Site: saxony
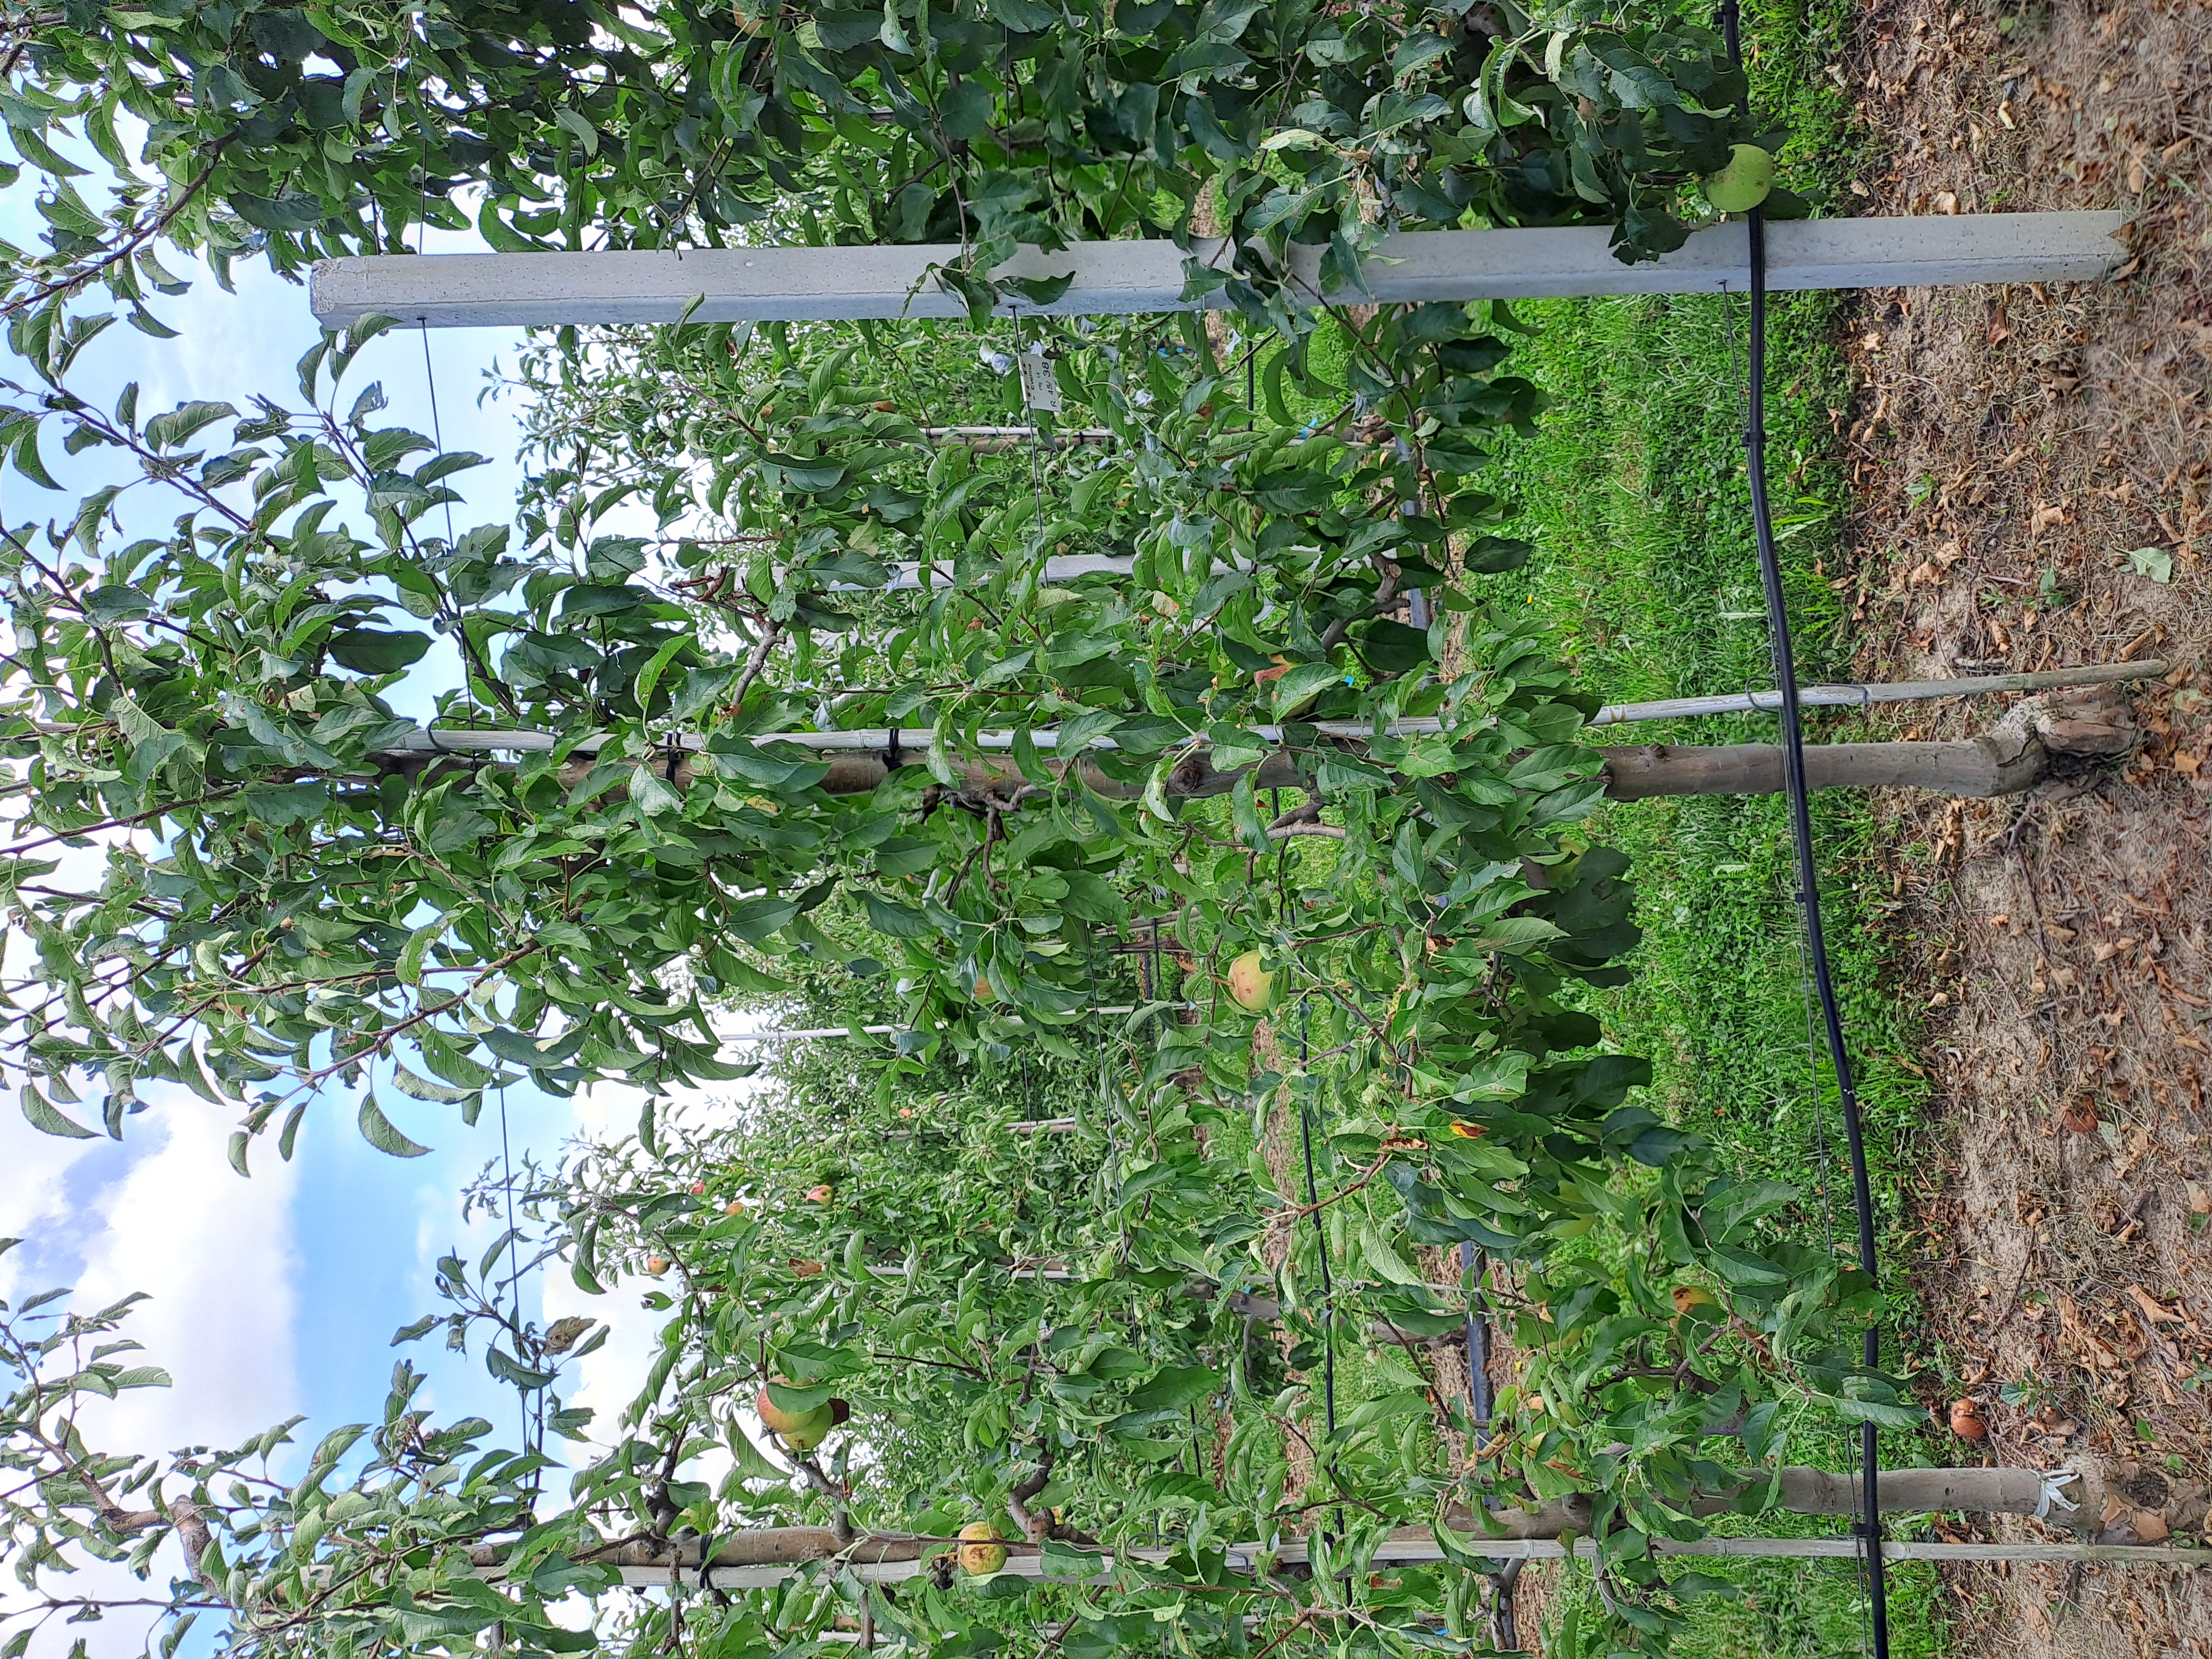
Growth stage (BBCH 85): Maturity of fruit and seed